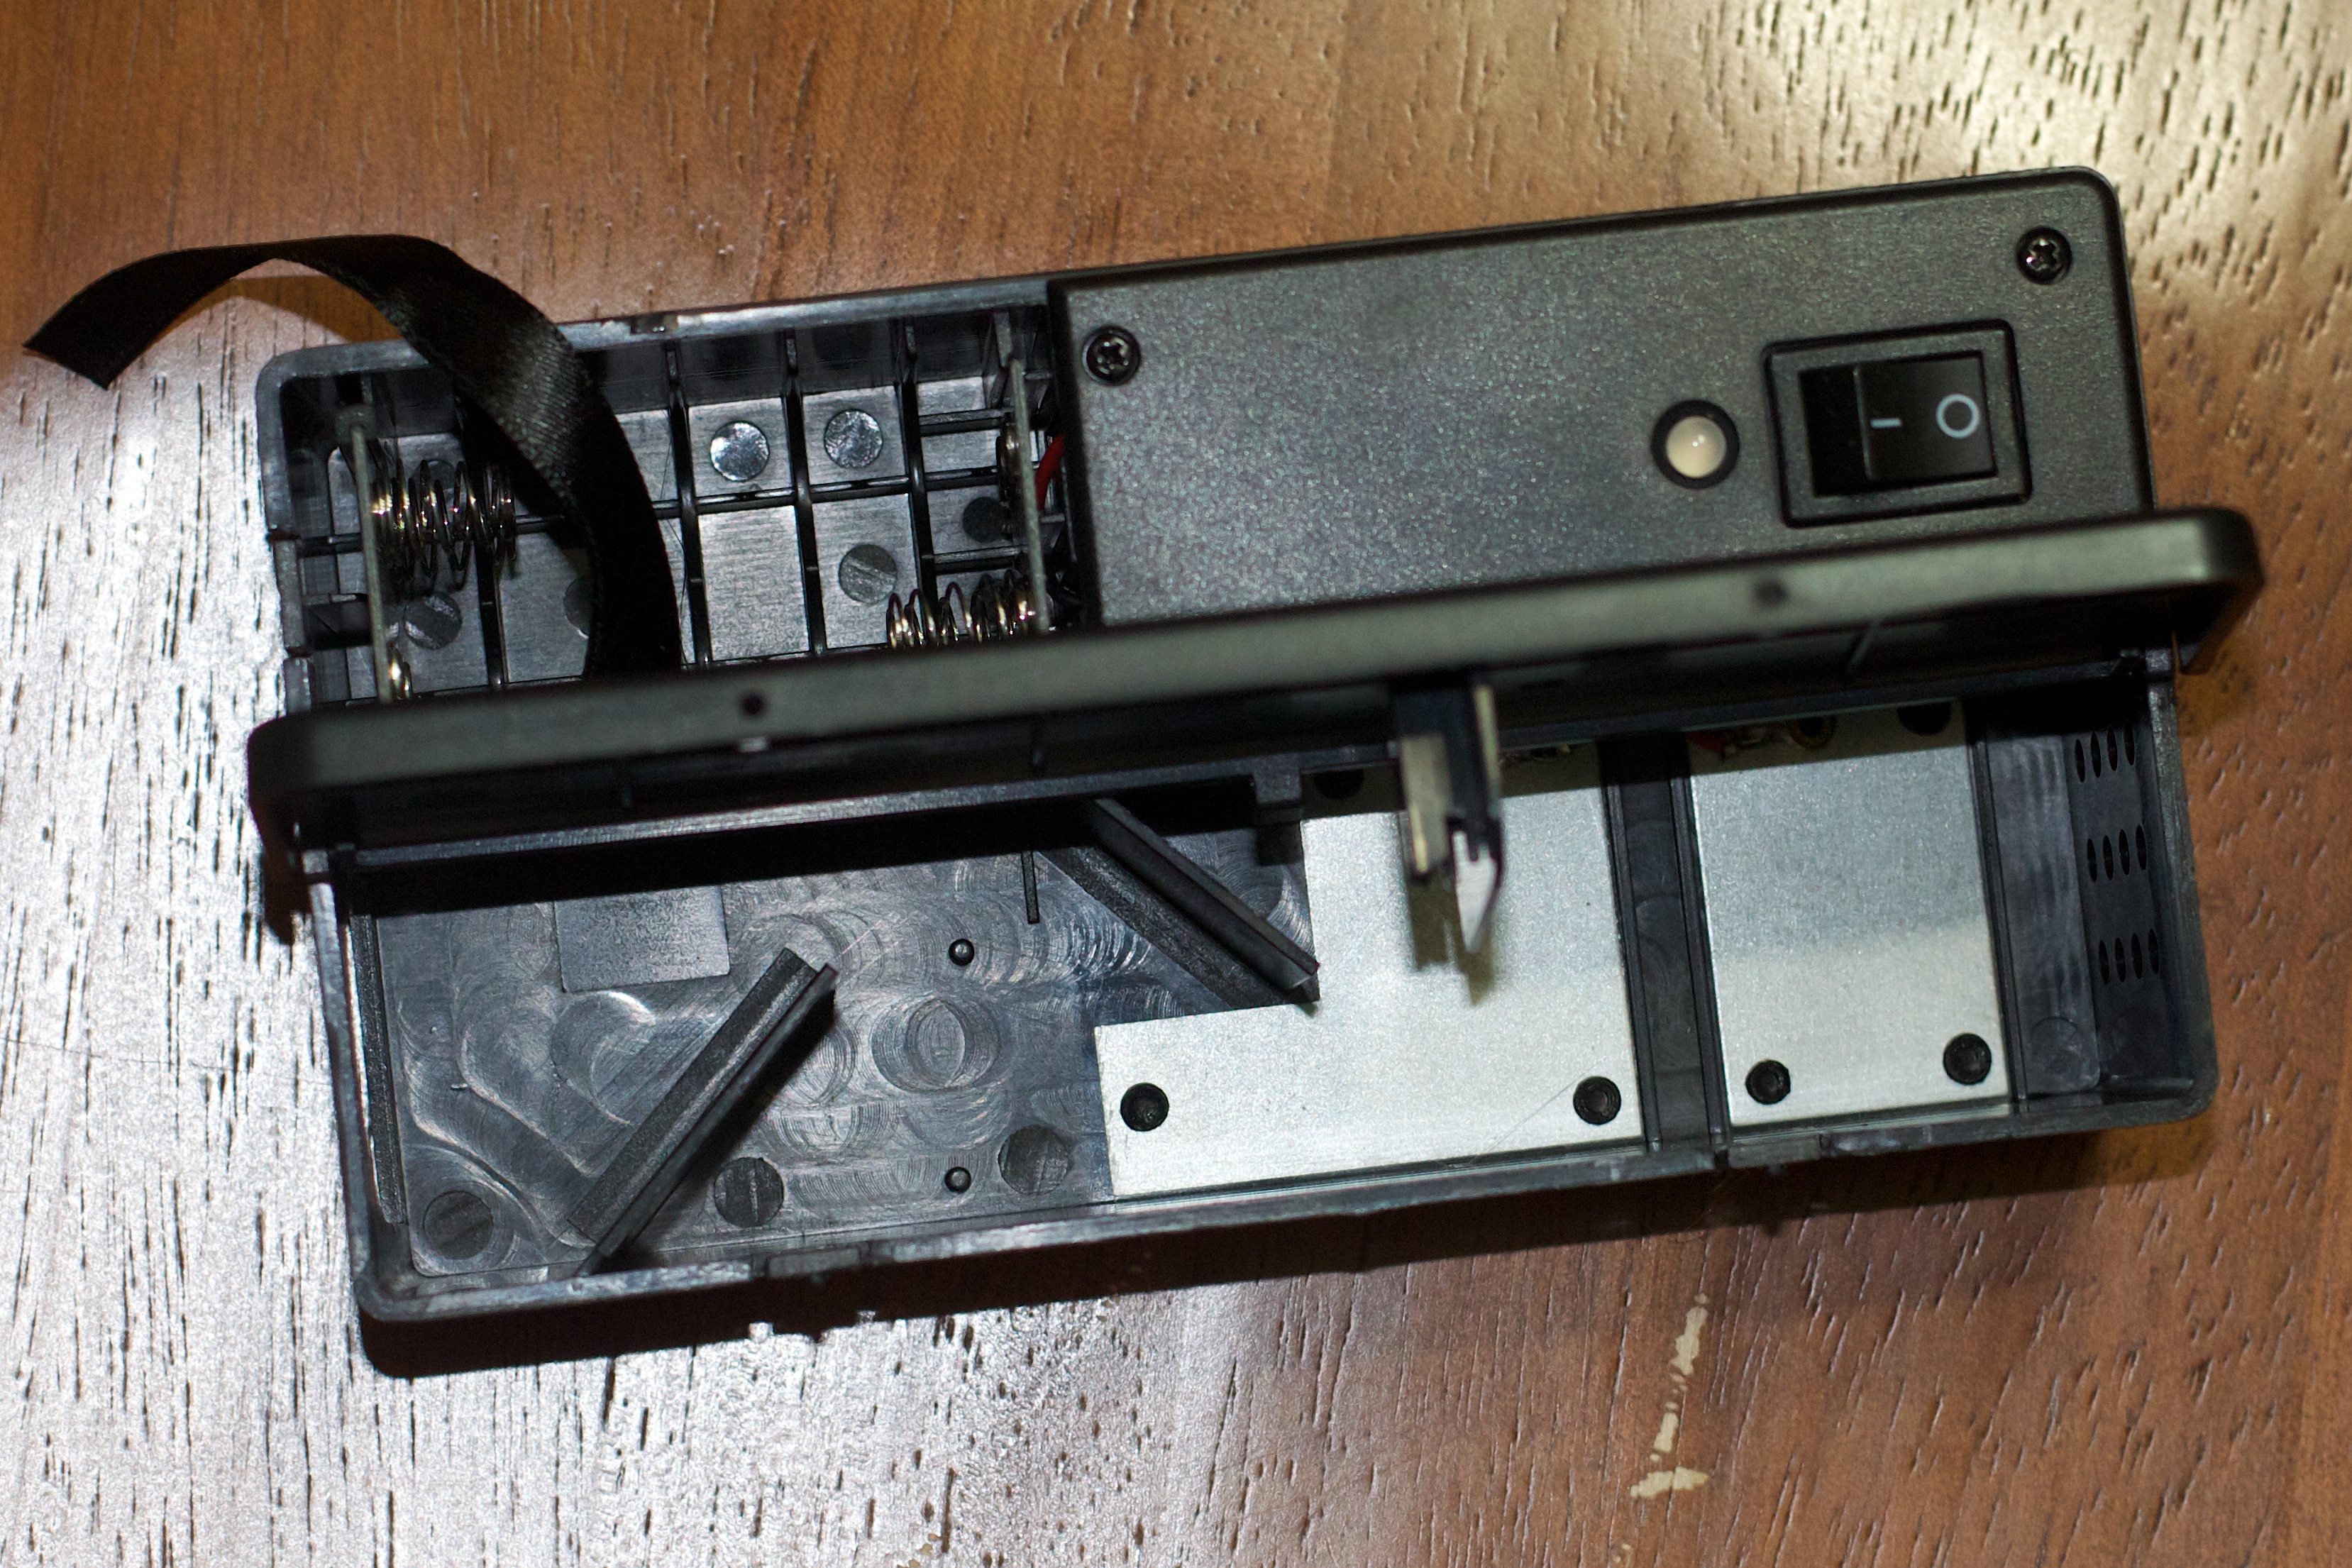
technology, bumper, electronics, mousetrap, trigger, automotive exterior